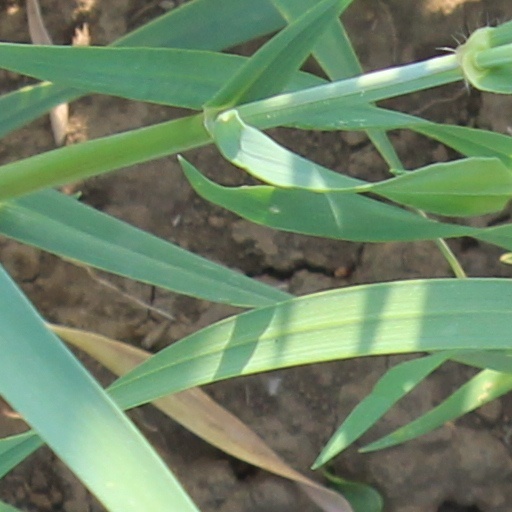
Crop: wheat